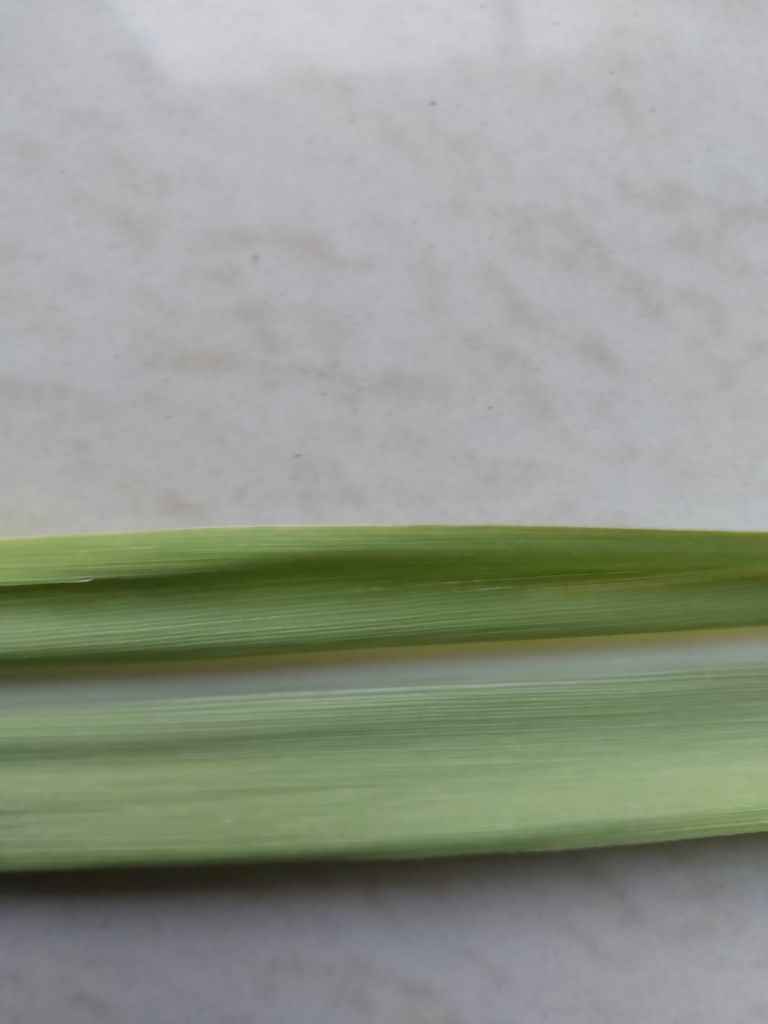
Label: Viral Disease